St. Lawrence Seminary High School

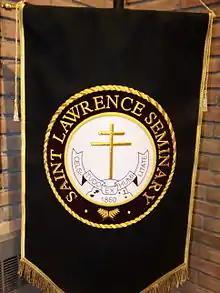
Banner

"Celsitudo ex humilitate" is the motto of St. Lawrence Seminary, which has been incorporated into the school seal. Used to describe St. Lawrence of Brindisi, "Celsitudo ex humilitate" can be translated literally as “To the heavens out of our humility” or more poetically as “To the heights, from the depths.” The seal depicts a cross on a hill with the motto and date of the school's founding.